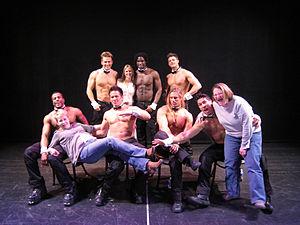
Les Chippendales sont une troupe de danseurs masculins faisant du strip-tease, fondée en 1979 aux États-Unis.